Theories of imperialism

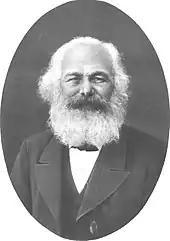
Karl Marx did not write about imperialism directly, but inspired many later theories.

While most theories of imperialism are associated with Marxism, Karl Marx never used the term imperialism, nor wrote about any comparable theories. However many writers have suggested that ideas integral to later theories of imperialism were present in Marx's writings. For example, Frank Richards in 1979 noted that already in the "Grundrisse" "Marx anticipated the Imperialist epoch." Lucia Pradella has argued that there was already an immanent theory of imperialism in Marx's unpublished studies of the world economy.